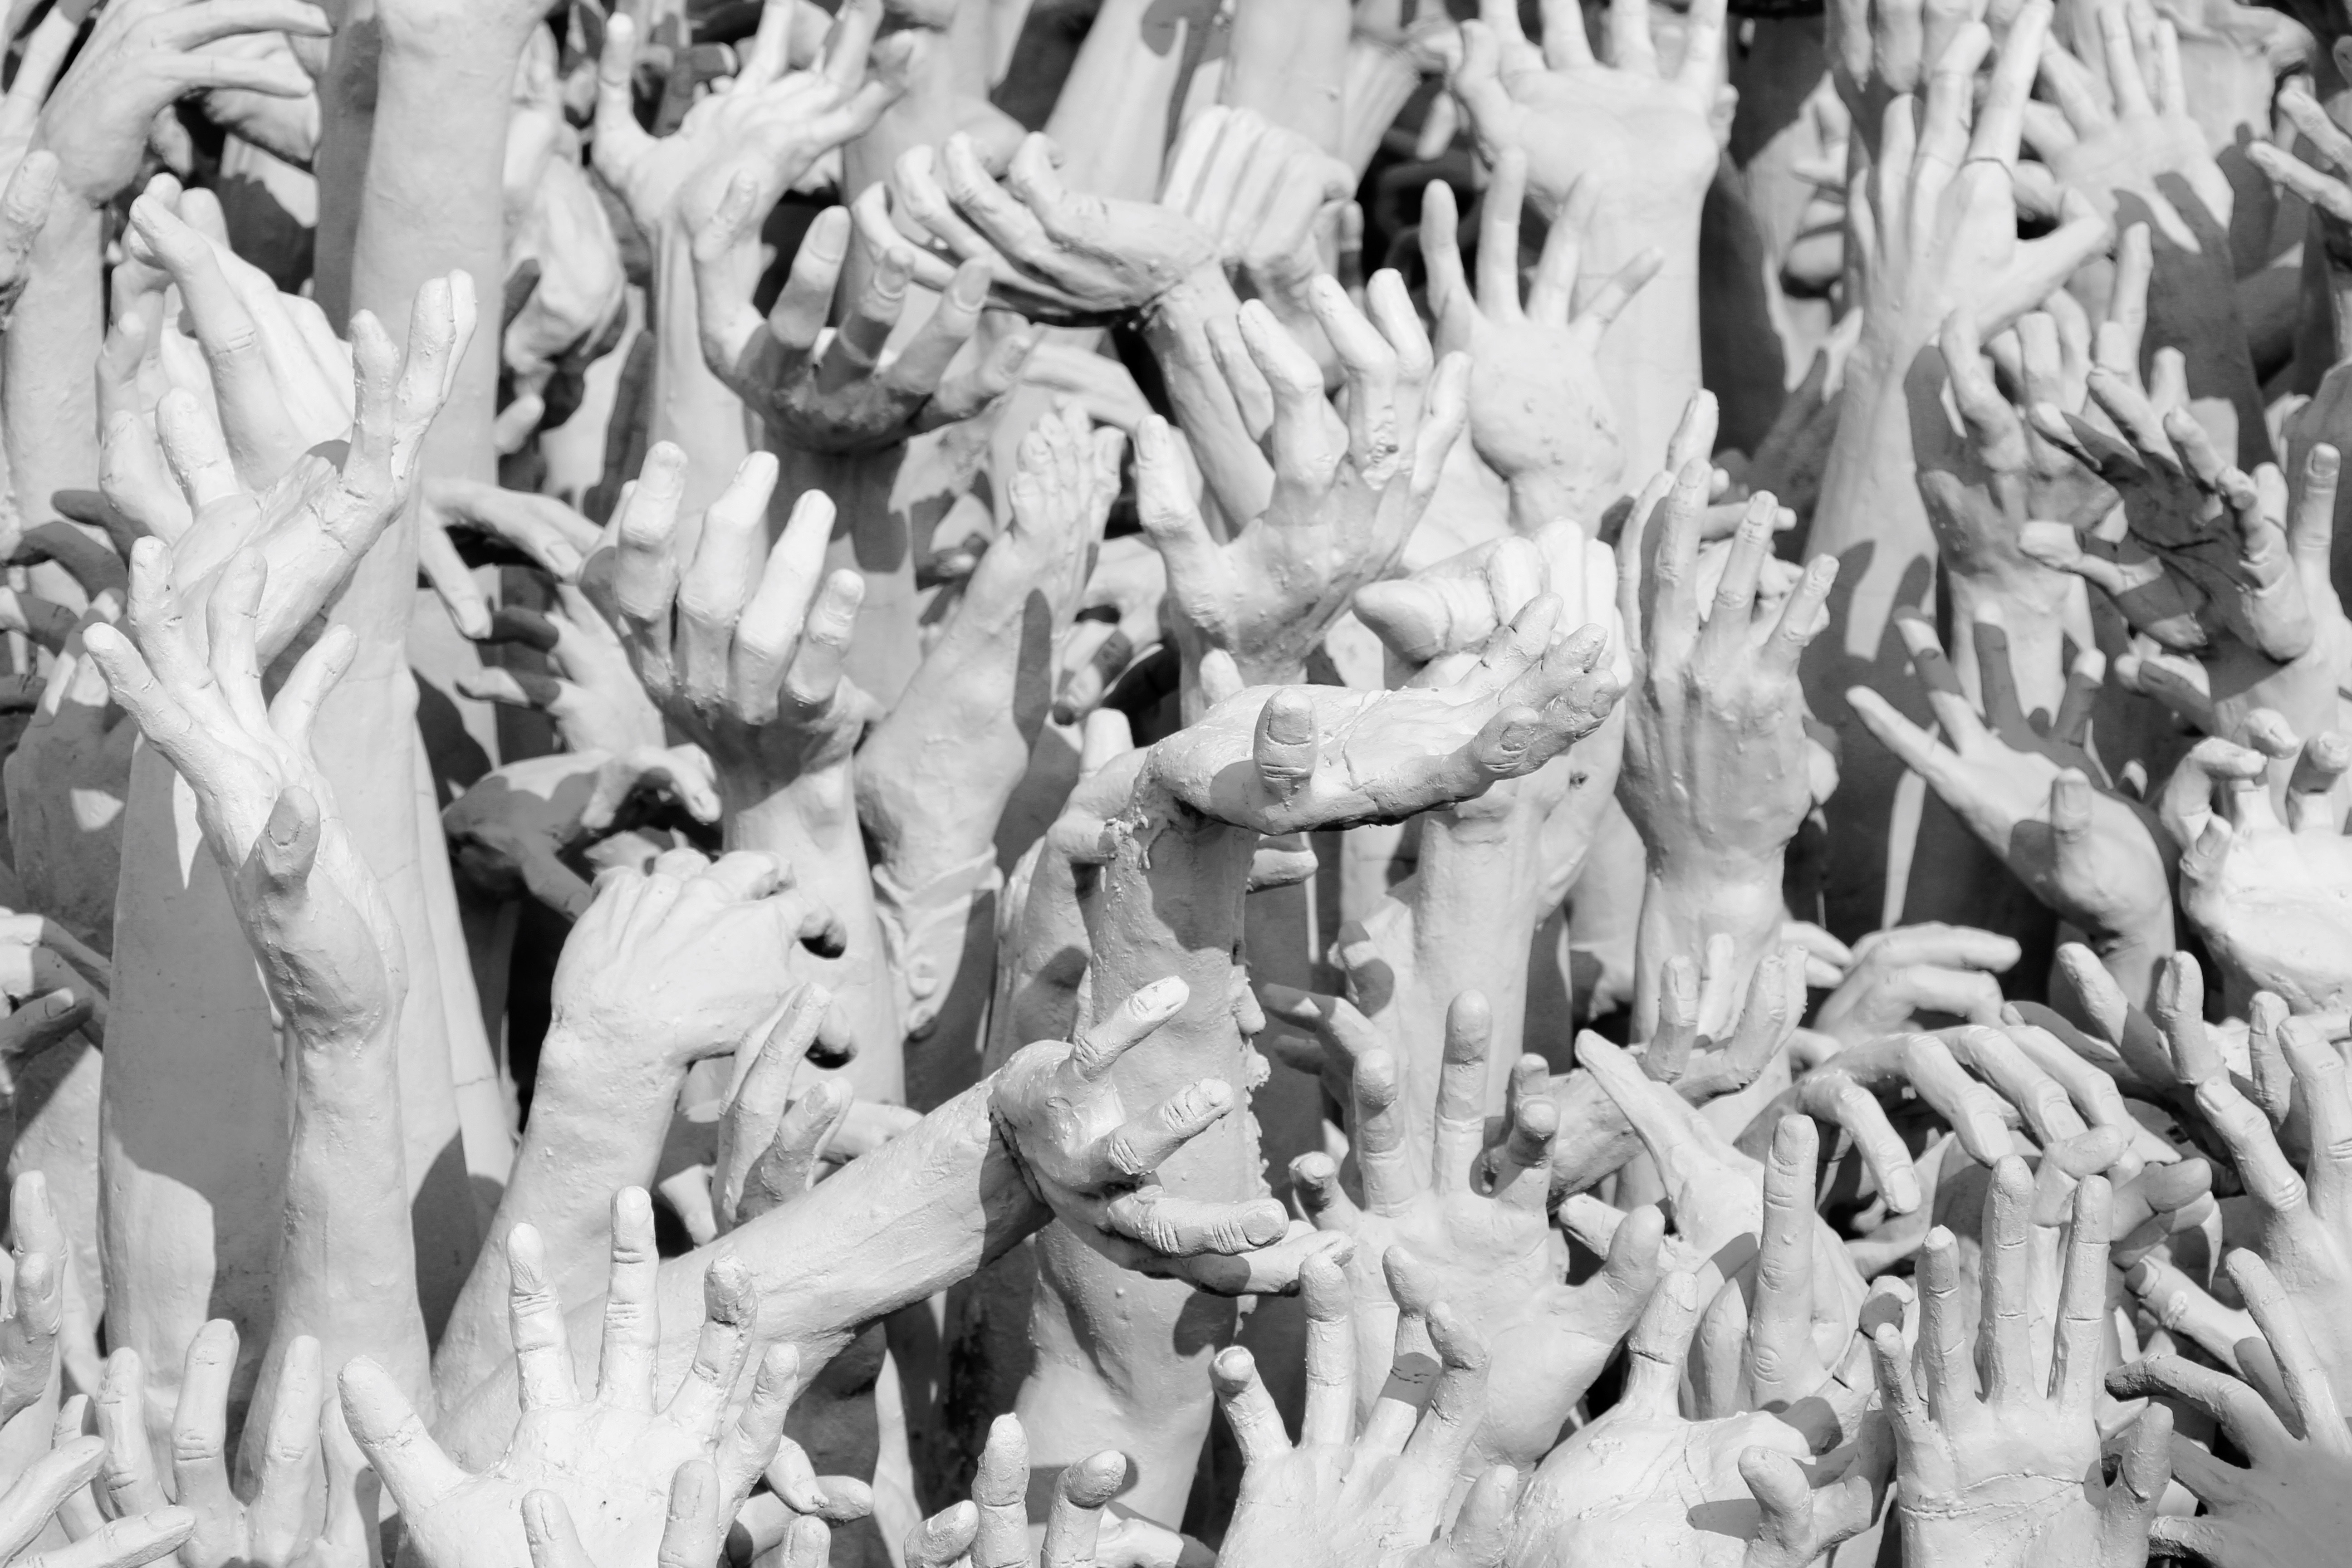
black and white, architecture, structure, people, sky, white, roof, building, crowd, travel, statue, buddhist, buddhism, chapel, monochrome, death, thailand, wat rong khun, chiang rai, sculpture, art, great, temple, hands, buddha, hell, relief, wat, mythology, dragons, white temple, monochrome photography, ancient history, sukothai